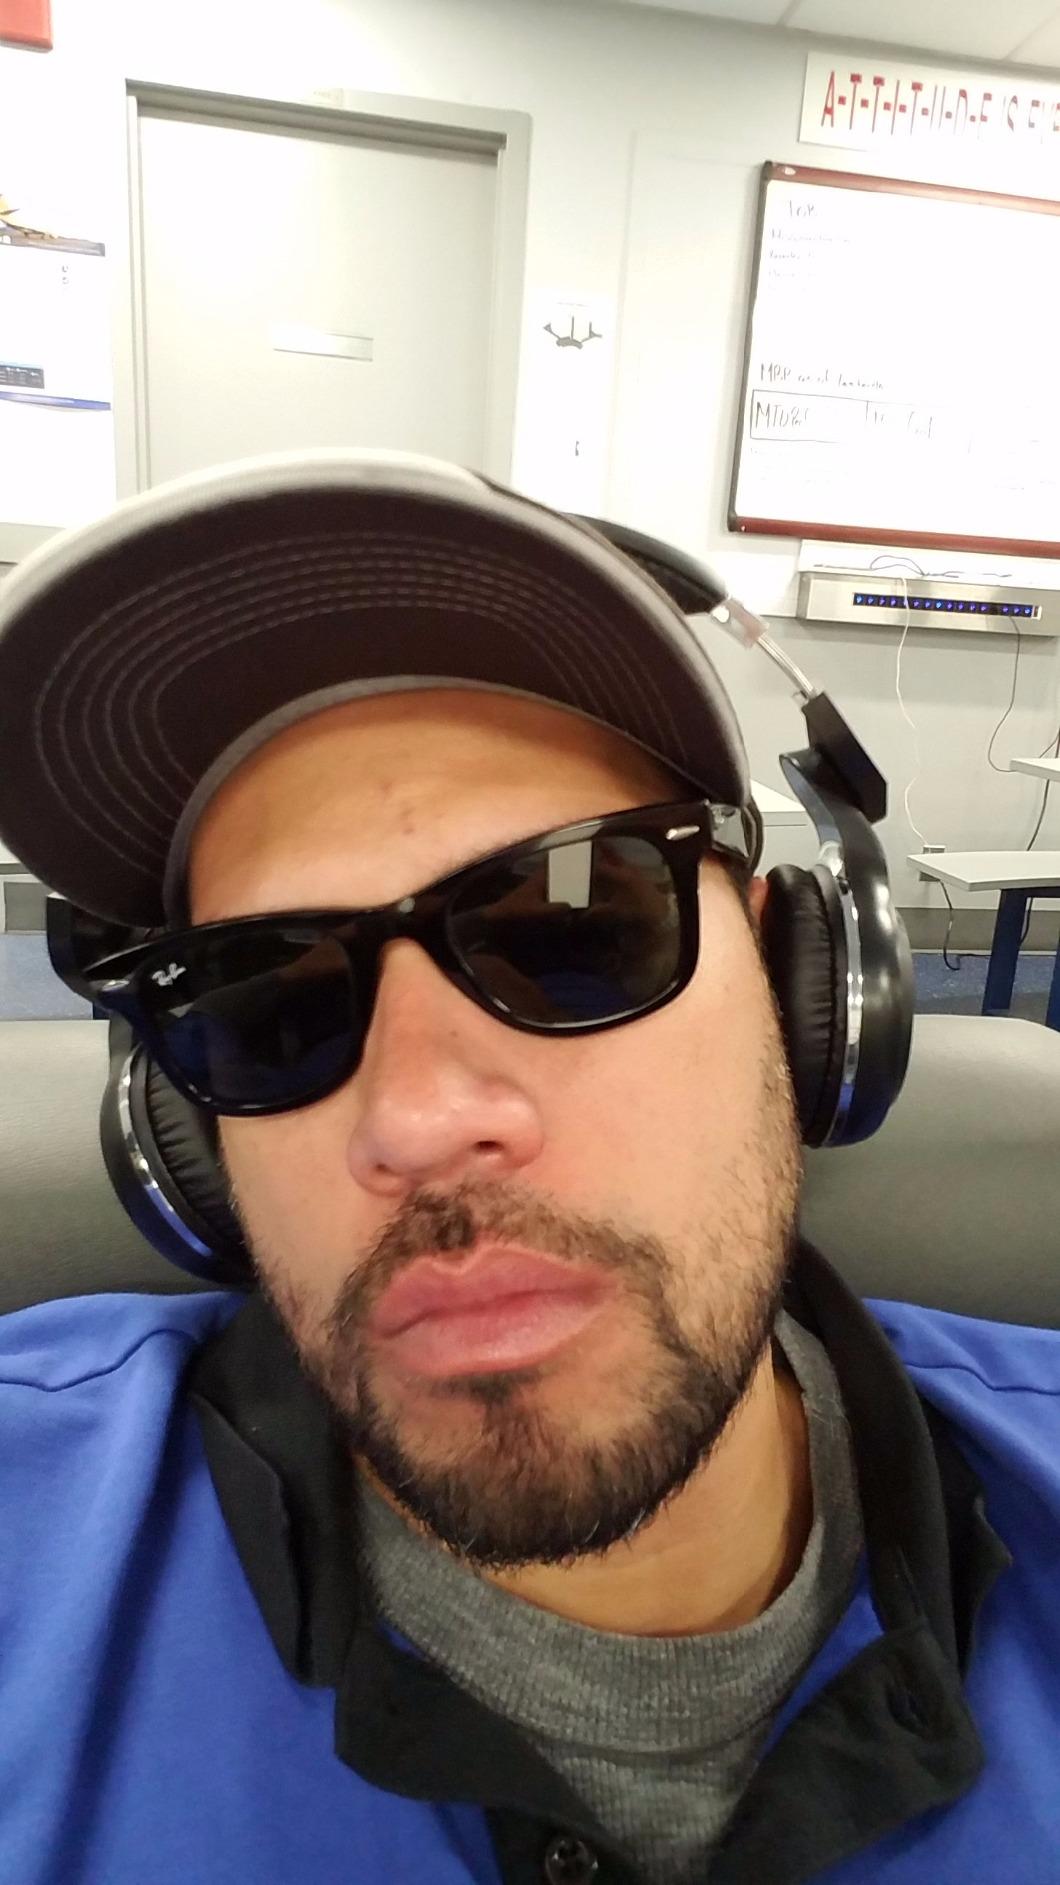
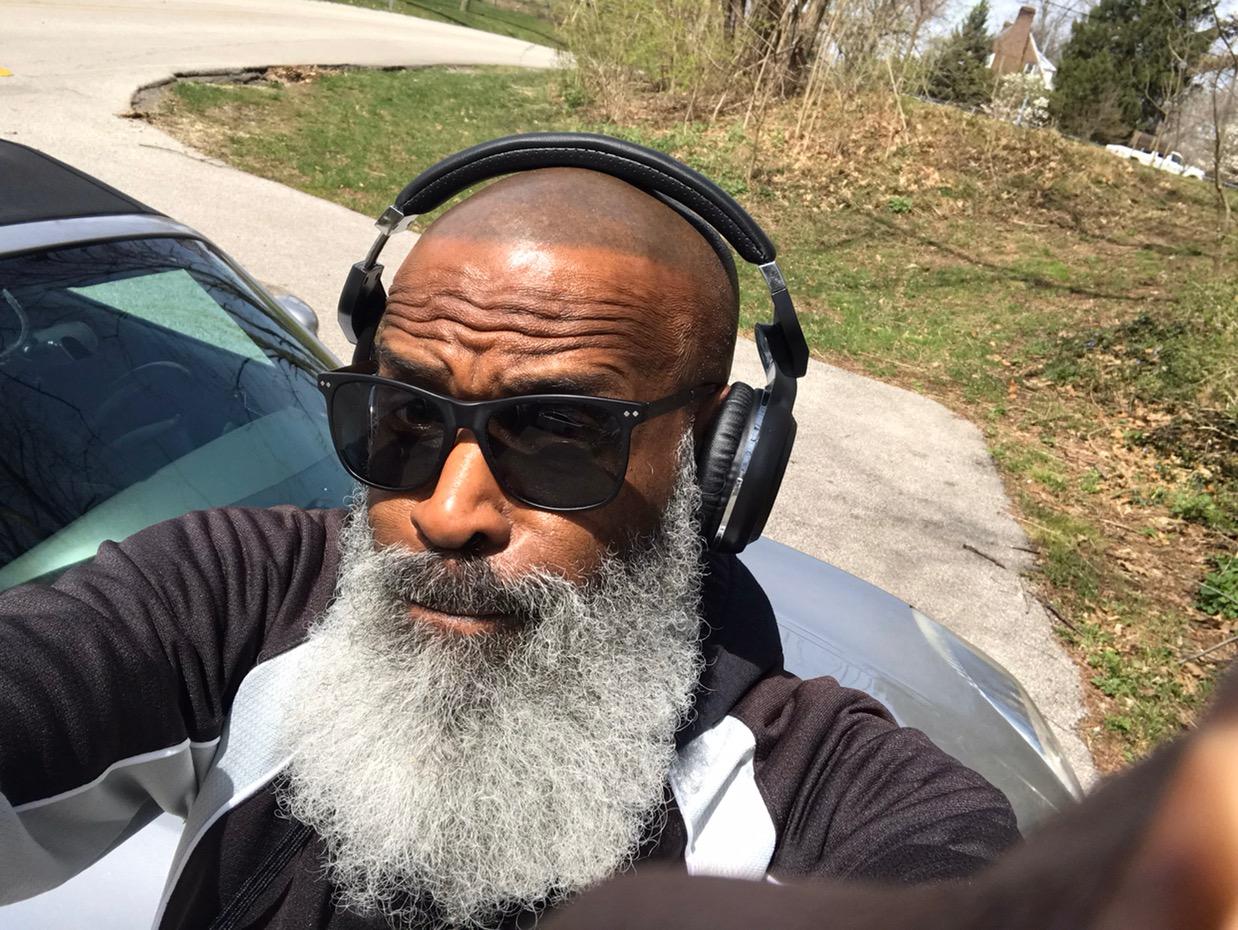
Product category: headphones
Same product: yes